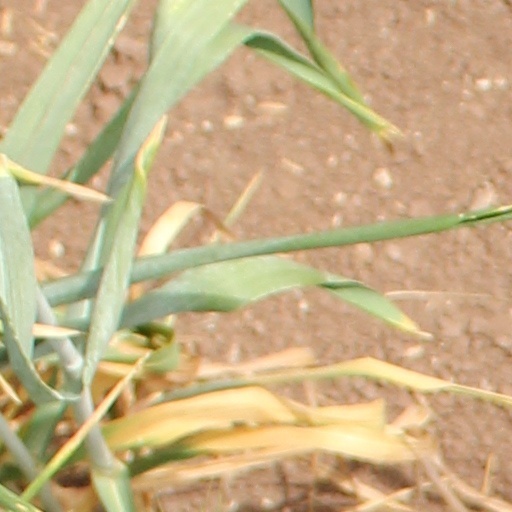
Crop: wheat